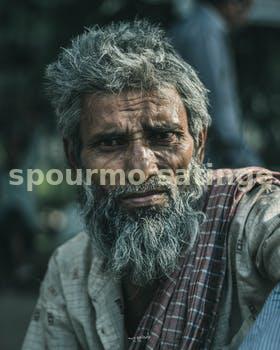
Label: Watermark